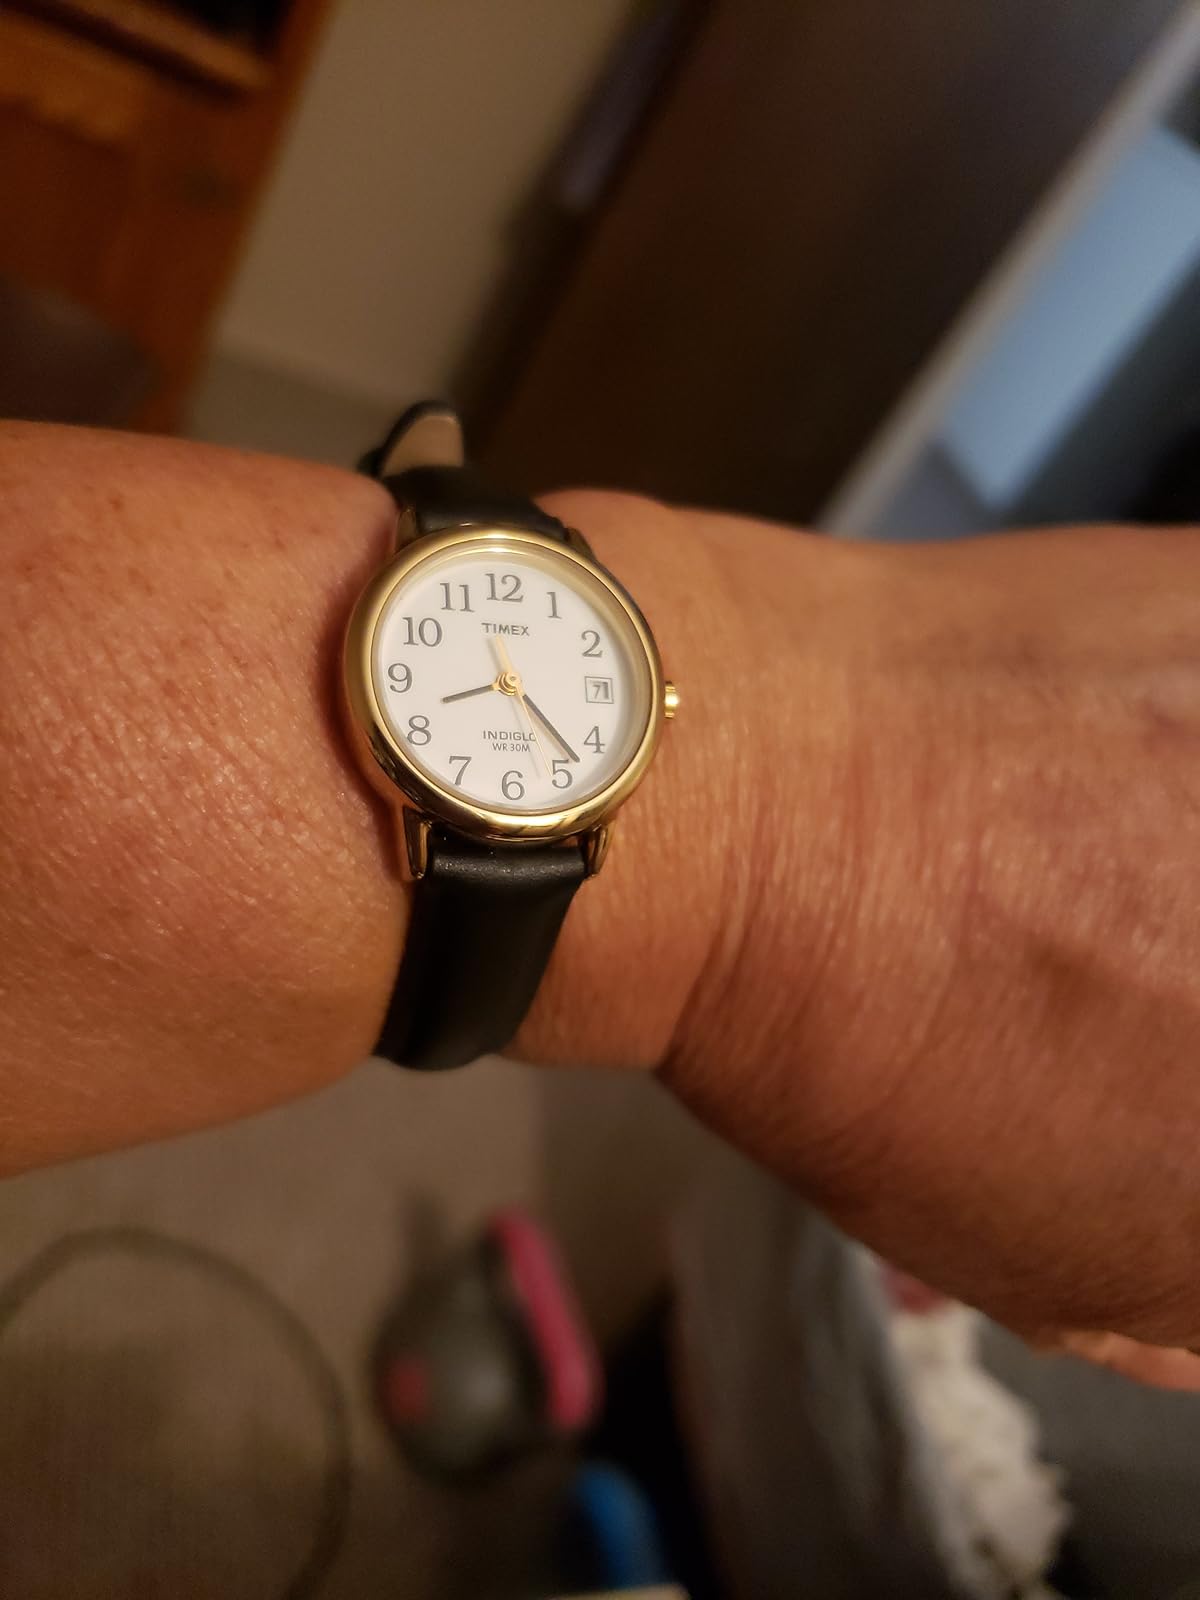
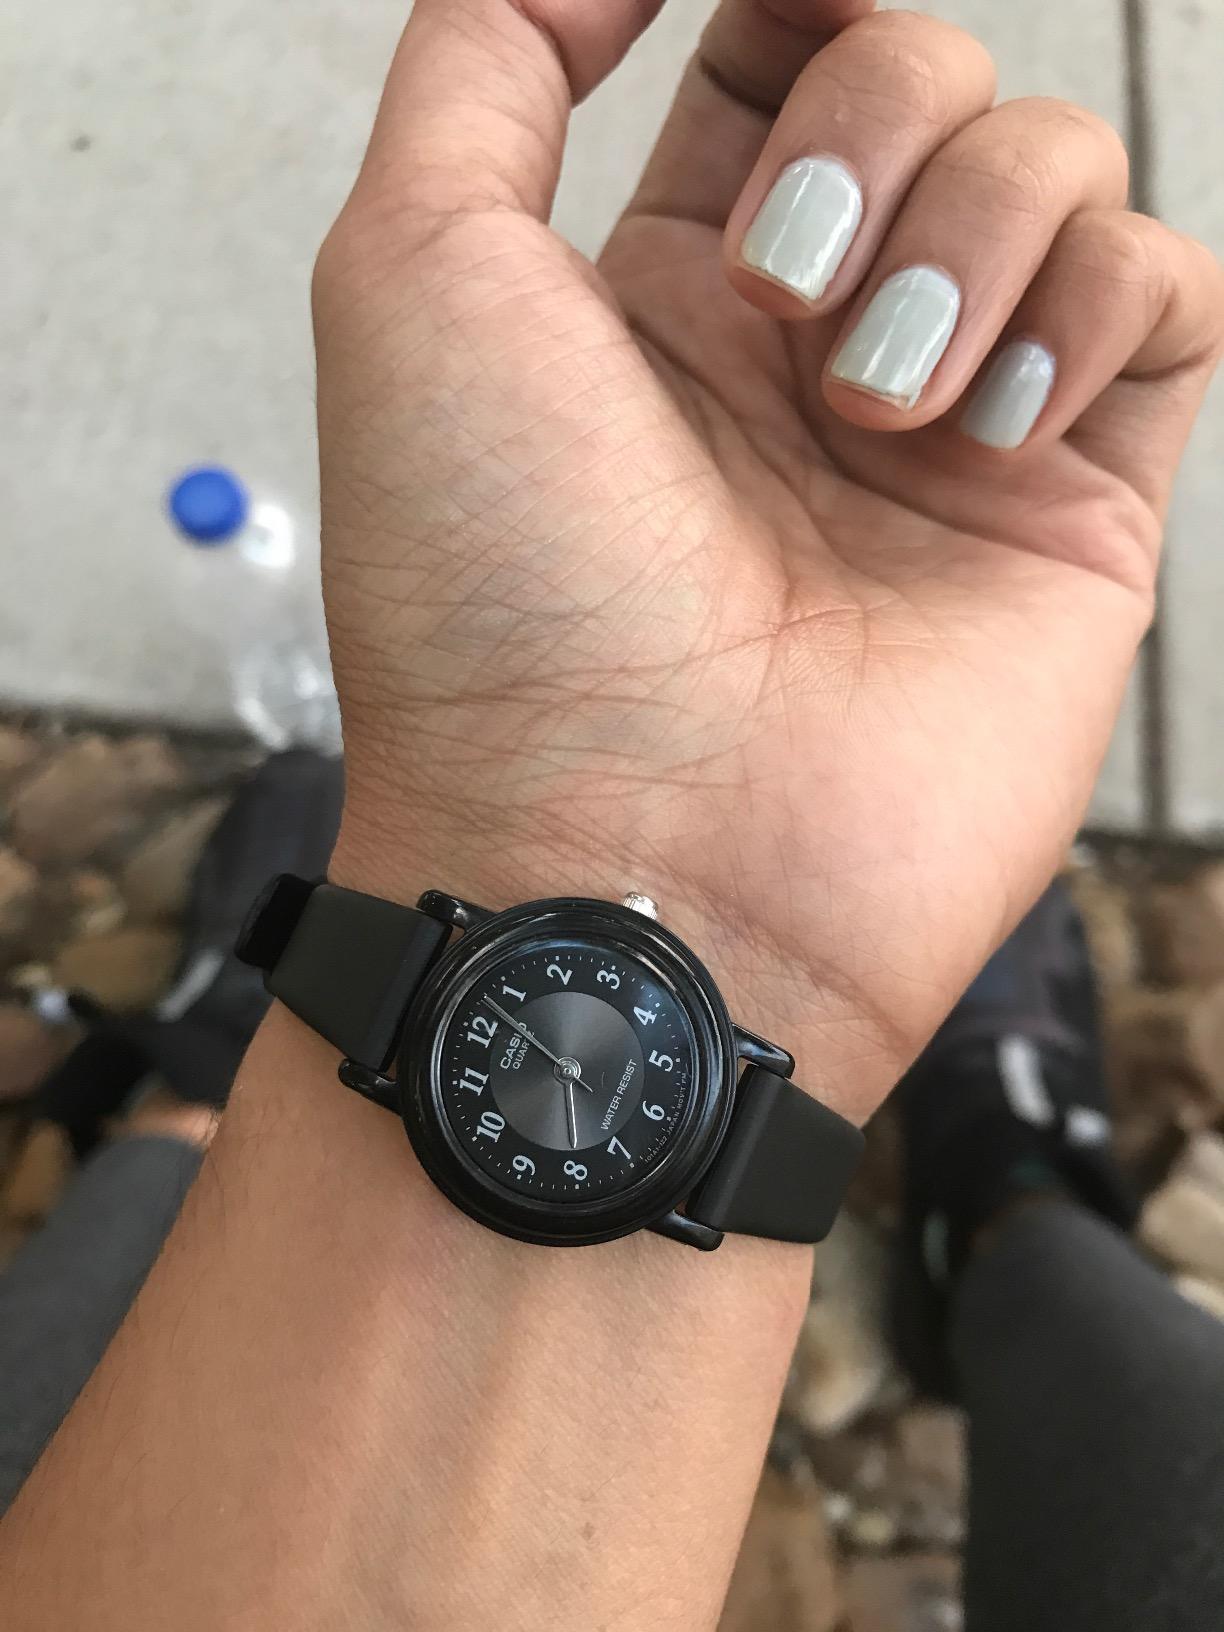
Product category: accessories_watch
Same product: no